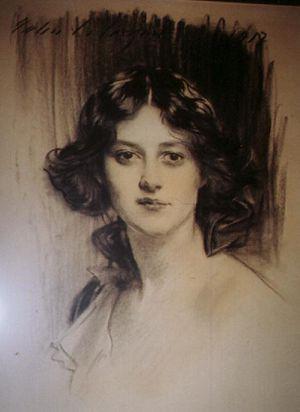
La princesse Elizabeth Bibesco, née Elisabeth Charlotte Lucy Asquith, est une poétesse et femme de lettres anglophone, épouse du prince Antoine Bibesco, ami de Proust et cousin germain de la comtesse Anna de Noailles. Elle publiait sous le nom d'Elizabeth Bibesco.